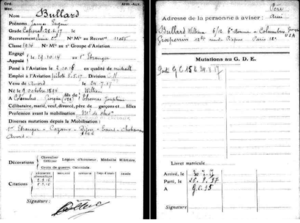
Bullard James Eugene, Base des Personnels de l'aéronautique militaire, Secrétariat Général pour l'Administration, Ministère de la Defence, France, 1914-1917.
Eugene James Bullard, né le 9 octobre 1895 à Columbus et mort le 12 octobre 1961 à New York, est un Afro-Américain, pilote dans l'armée française durant la Première Guerre mondiale.